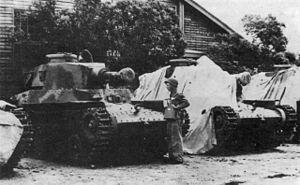
Le Type 97 Chi-Ha Kai était un char moyen utilisé par l'Armée impériale japonaise durant la Seconde Guerre mondiale. C'est l'évolution du char antérieur Type 97 Chi-Ha. Ce char est considéré comme le meilleur char japonais à avoir combattu durant la guerre du Pacifique.